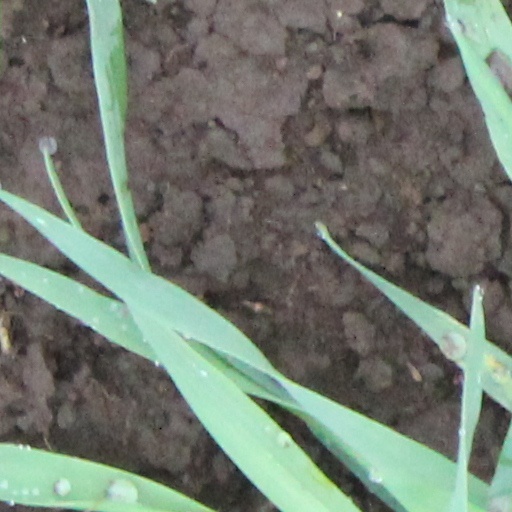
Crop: wheat